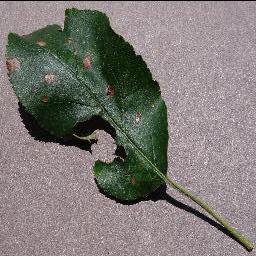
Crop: apple
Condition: black_rot